Romaine Vinton Goddard, Baroness von Overbeck

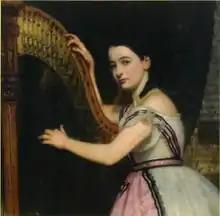
"Portrait of Goddard at age 14 by G. P. A. Healy"

Romaine Vinton Goddard, Baroness von Overbeck was an American woman who married the German diplomat Gustav von Overbeck. She was the first American woman to become a maharani, of the territory of Sabah in present-day Malaysia.